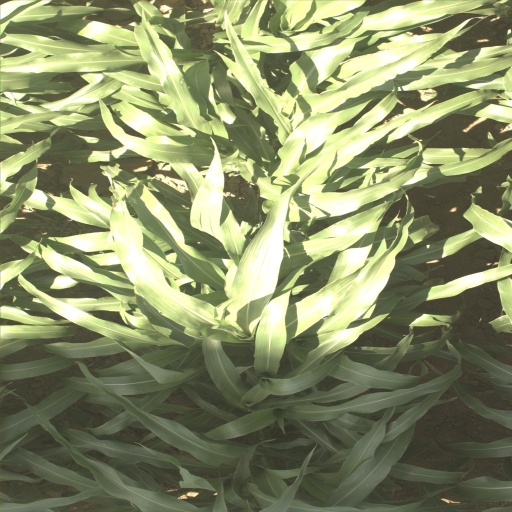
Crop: sorghum